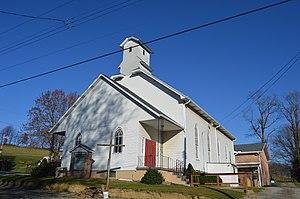
Hookstown est un borough situé dans le comté de Beaver, en Pennsylvanie, aux États-Unis. En 2010, il comptait une population de 147 habitants. Il est incorporé le 18 avril 1843.